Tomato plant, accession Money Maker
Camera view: vertical (180 deg); turntable rotation: 30 degrees
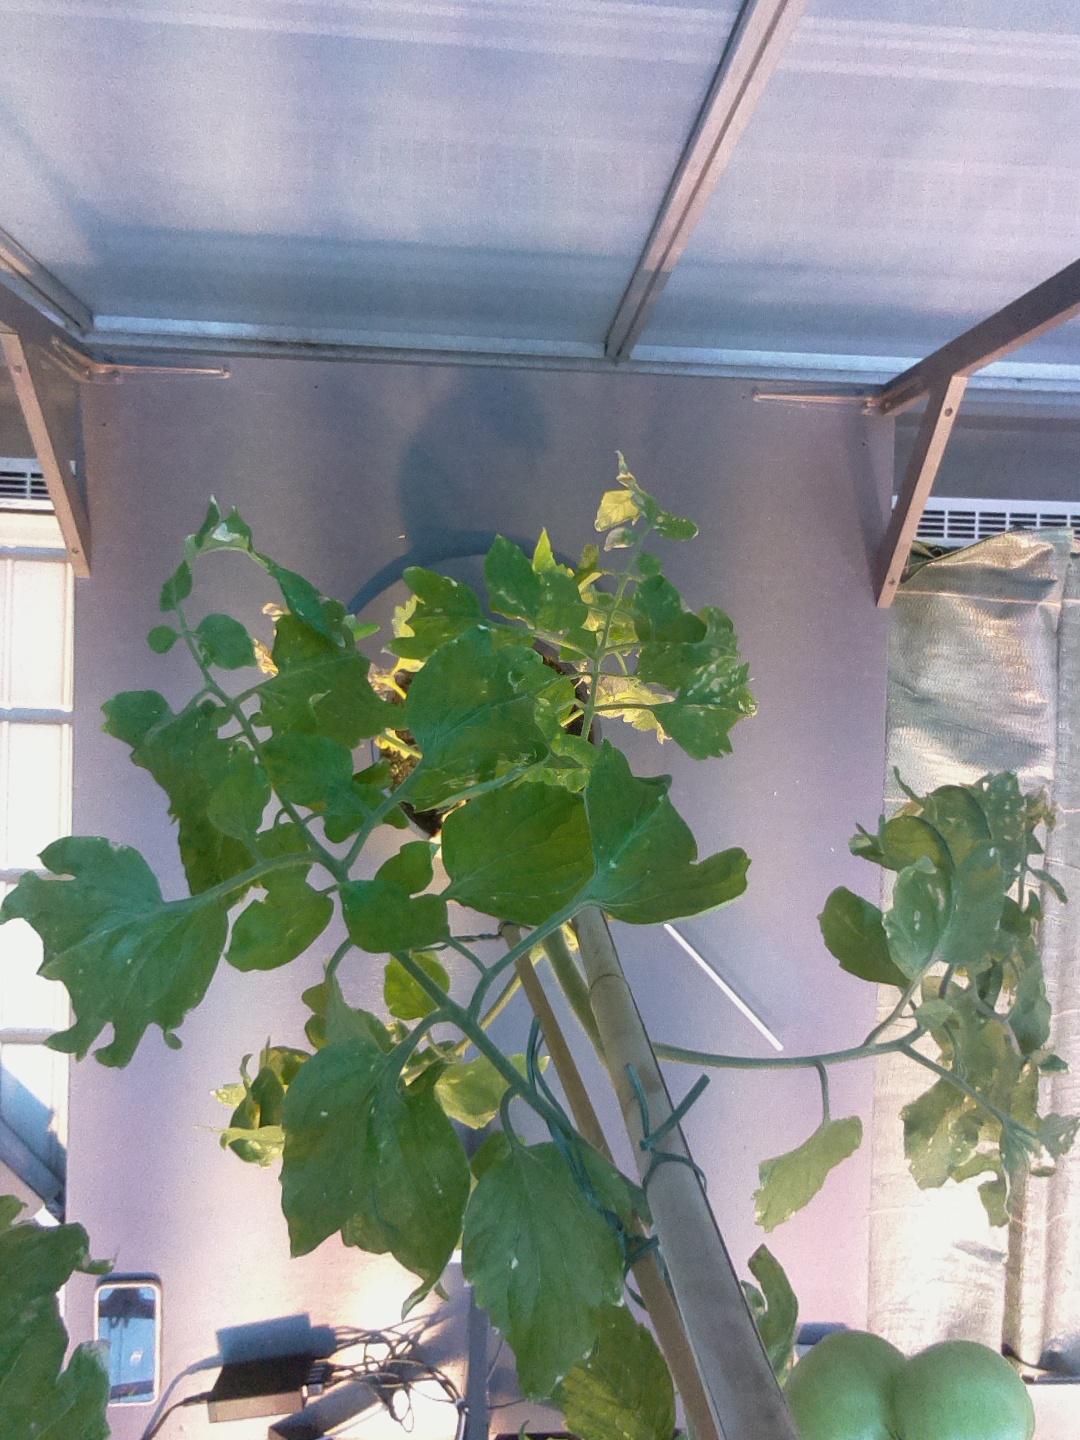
BBCH growth stage 76: 60%-70% of final fruit size